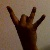
The image shows a hand gesture representing the number 8 in Indian Sign Language.